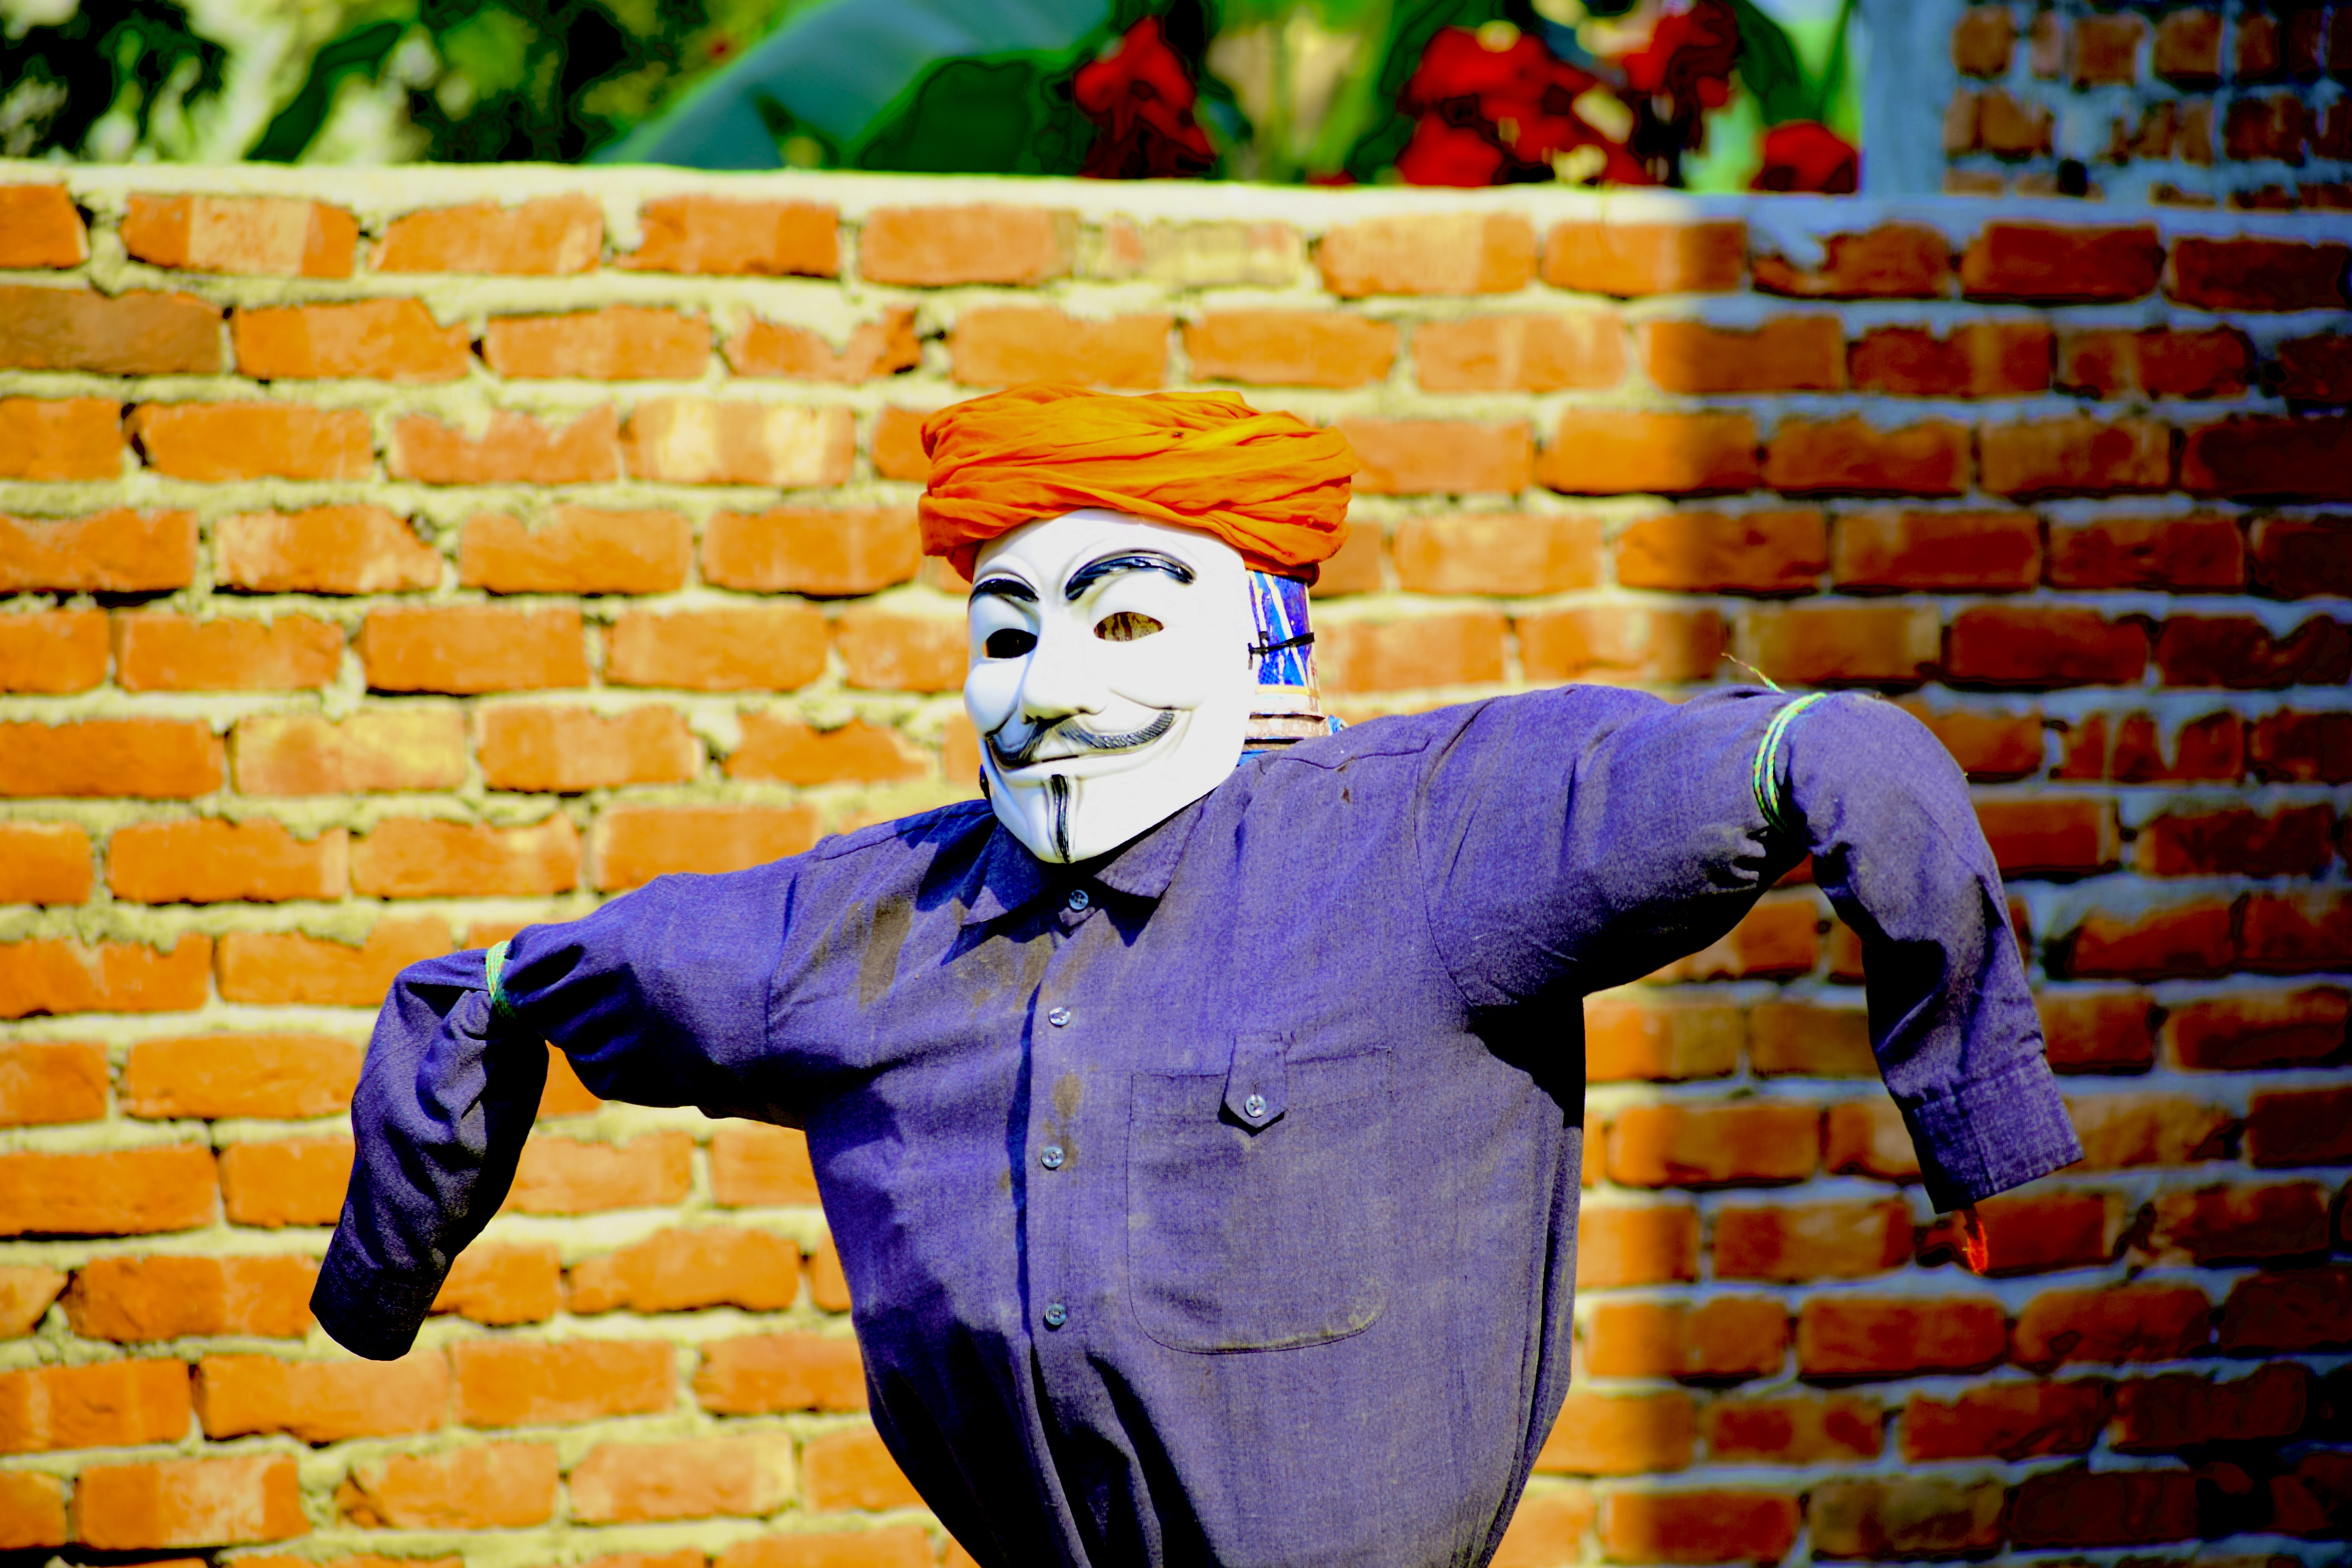
art, purple, orange, gesture, yellow, happy, headgear, brick, performing arts, brickwork, entertainment, electric blue, street fashion, smile, fictional character, event, mime artist, illustration, fun, animation, costume